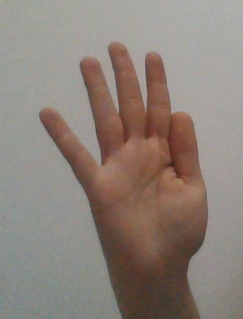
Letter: sheen